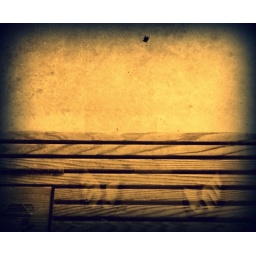
Not really a ghost just my feet reflecting in the glass door ;o)